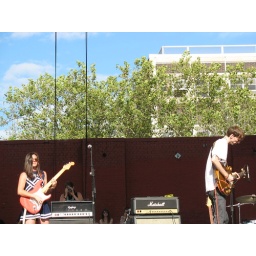
Bands take note: Cute girl guitarist playing guitar in a cheerleader outfit = waaaaaaaaaaaay good. : )